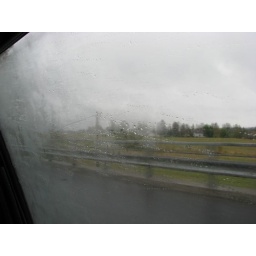
Foggy car window in rainy Norway.